International School of Business and Media

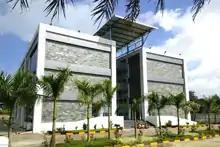
ISB&M Kolkata

ISB&M Kolkata offers 2 years full-time Post Graduation Diploma in Management (PGDM) programme with dual specialization.